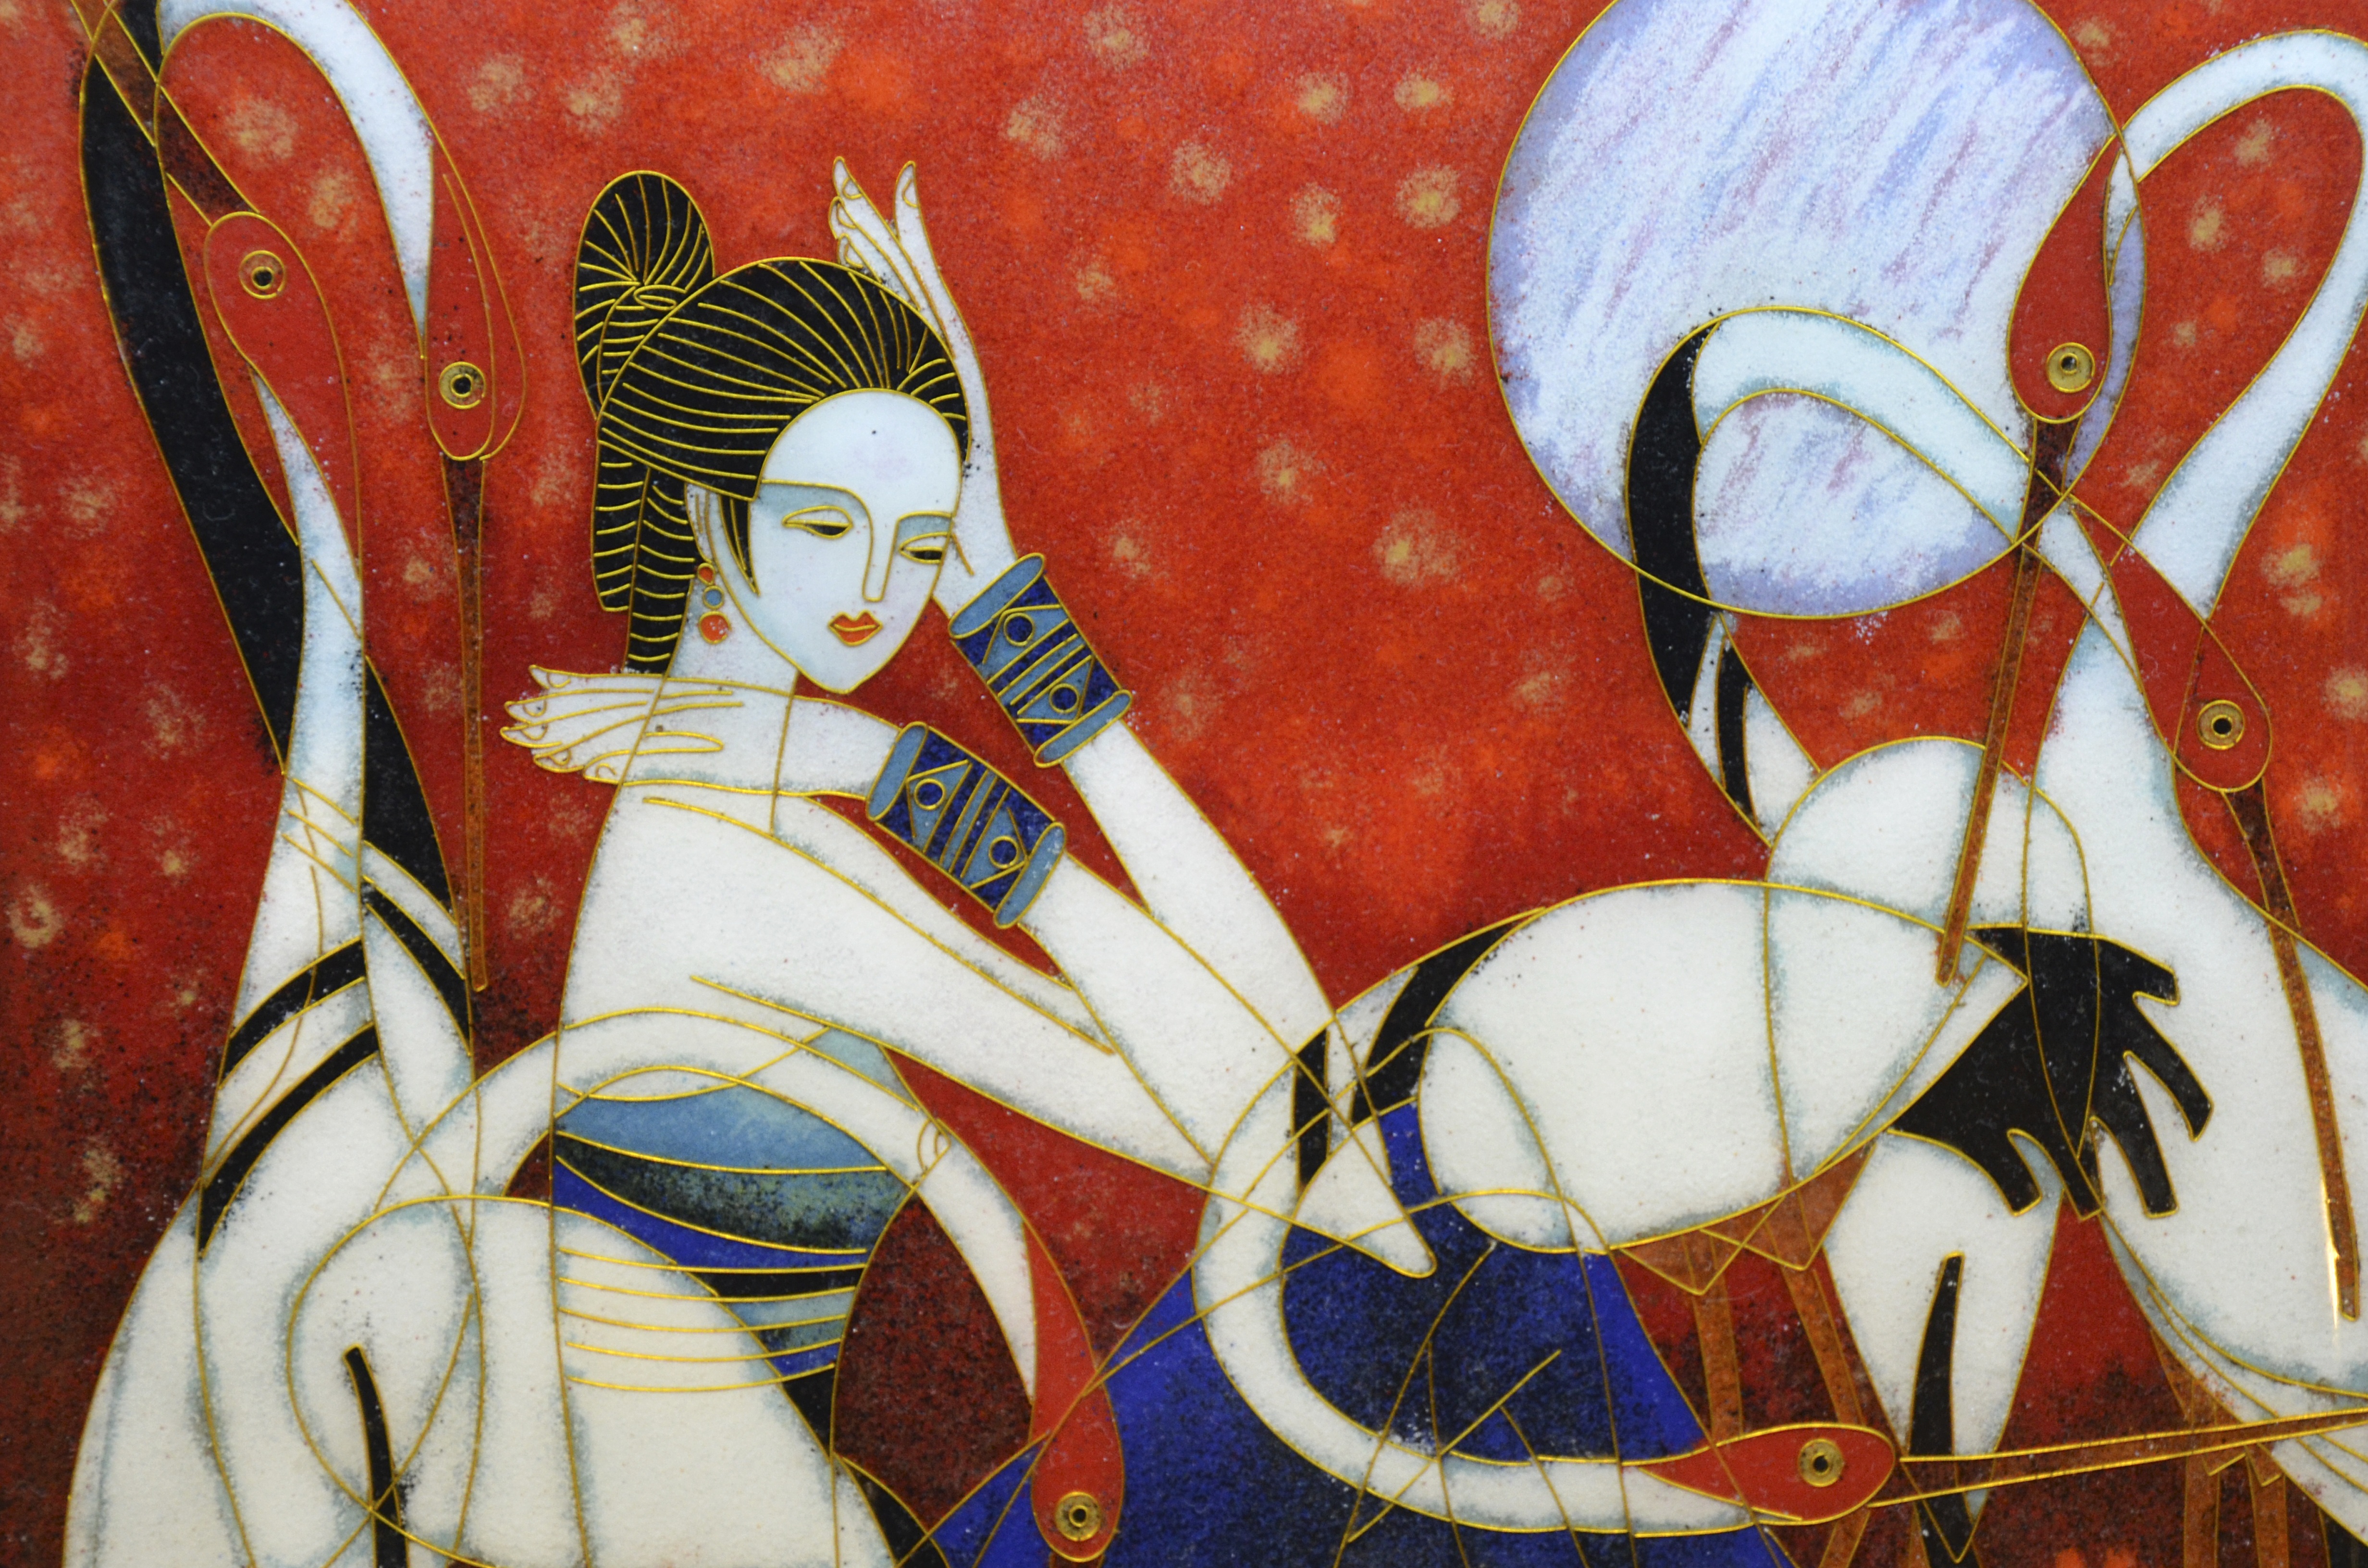
window, glass, painting, art, illustration, mural, culture, china, work of art, modern art, cloisonn, partitioned